Westpac New Zealand

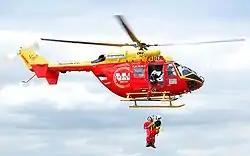
Westpac Rescue Helicopter in 2009

On 22 July 2014, the firm announced that it would pilot a host card emulation (HCE) mobile payments technology to customers. It was the first bank in New Zealand to actively bring HCE mobile payments to market and one of only a handful of banks globally to be using the innovative 'digital wallet' technology. The three-month trial, using Carta Worldwide HCE technology, enabled customers to securely store and access credit and debit card information in a remote and hosted 'cloud' environment, enabling customers to use their Android smartphones as digital wallets. Soon after, in August 2014, Westpac NZ announced that it would be releasing the world's first augmented bank app, which adds layers of functionality to the digital wallet by enabling users to check account balances, view previous spending behaviours, pay bills and locate their nearest Westpac NZ branch or ATM. The app is also viewable in a 3D format by supported devices.